Melih Cevdet Anday

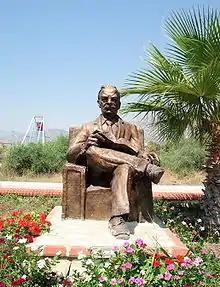
Metin Yurdanur's statue of the poet in Melih Cevdet Anday Park, Ören

Anday's works have been translated into Russian, German, Hungarian, Romanian, French and English. Book-length translations include the novel "Aylaklar" into Bulgarian (Sofia 1966) and poetry selections into French: "Ulysse Bras Attachés et autres poèmes", (Poésie-Club UNESCO, Paris, 1970) and "Offrandes" 1946–1989 (Editions UNESCO, 1998). US selections of poetry include "On The Nomad Sea", (Geronimo Books, New York, 1974); "Rain One Step Away", translated by Talat Halman and Brian Swann, (Charioteer Press, Washington, DC, 1980); "Silent Stones: Selected Poems of Melih Cevdet Anday" (Northfield: Talisman House, 2017). The last of these, translated by poets Sidney Wade and Efe Murad, was winner of the 2015 Meral Divitçi Prize.